Port operations simulator

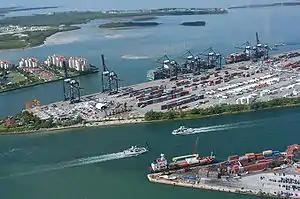
Port operations simulations are used to model and simulate conditions at large ports, such as the Port of Miami.

Port operations simulators are applications of simulation technology used to determine the outcomes of potential changes to factors affecting ports, security policies, traffic patterns, port expansion or growth, natural disasters, inclement weather, or terrorist activity.